Vilnius University Library

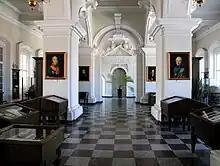
The White Hall

The history of the White Hall is part of the history of the old observatory (founded in 1753) of the Vilnius University. The observatory was designed and built by Lithuanian architect and astronomer, VU professor, Tomasz Zebrowski. Funds for the building were donated by Ignacy Ogiński and his daughter Elżbieta Ogińska-Puzynina, whose particularly generous contribution of 200,000 Polish złoty gained her the title of the observatory patron.